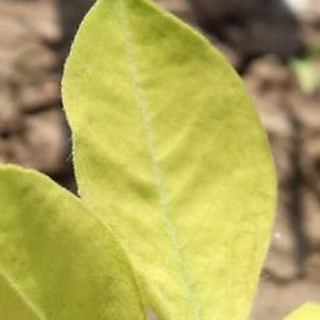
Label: groundnut_nutrition_deficiency